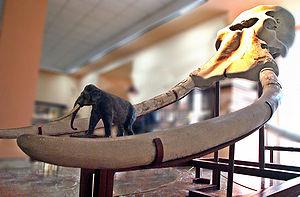
Palaeoloxodon est un genre éteint qui comprend les diverses espèces d'éléphants à défenses droites. Les fossiles de ses espèces ont été retrouvés à Bilzingsleben, en Allemagne, à Chypre, au Japon, en Sicile, à Malte et en Angleterre lors des travaux du second tunnel sous la Manche. La découverte anglaise, en 2006 dans le nord-ouest du Kent, datant d'il y a 400 000 ans, était un adulte seul, accompagné d'outils en pierre du paléolithique comme ceux utilisés par Homo heidelbergensis. Une espèce, Palaeoloxodon namadicus, était l'un des plus grands mammifères terrestres de tous les temps.
L’éléphant à défenses droites est une espèce éteinte d'éléphants longtemps considérée comme étroitement apparentée à l'éléphant d'Asie actuel. Il vivait en Europe au Pléistocène moyen et supérieur.
La liste des espèces d'animaux disparus d'Europe comptabilise les animaux éteints, réintroduits et disparus localement d'Europe du Pliocène à l'Holocène.